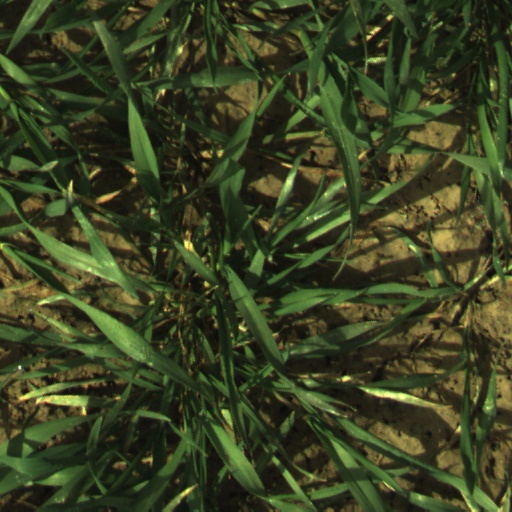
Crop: wheat